Annie Potts

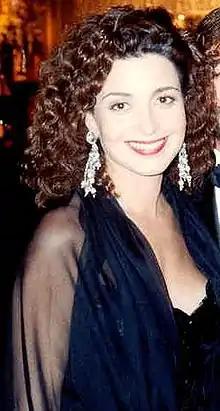
Potts at the 41st Primetime Emmy Awards in 1989

Potts played receptionist Janine Melnitz in the "Ghostbusters" film series; Potts created the character's trademark New York accent based on a friend's who was from the city. She then appeared as the pragmatic interior designer Mary Jo Shively on the CBS television sitcom "Designing Women" (1986–1993). She was nominated for a Primetime Emmy Award for Outstanding Lead Actress in a Comedy Series in 1994 for her role as Dana Palladino on "Love & War" (1993–1995). Other notable roles include Mary Elizabeth (O'Brien) Sims on the Lifetime Television drama series "Any Day Now" (1998–2002), for which she was nominated for two Screen Actors Guild Award for Outstanding Performance by a Female Actor in a Drama Series, the voice of Bo Peep in three of the "Toy Story" films, a supporting role in John Hughes's "Pretty in Pink", and guest-starring roles on such CBS's television series as "Magnum, P.I.", "Joan of Arcadia", "Close to Home", "Two and a Half Men", and ABC's "Men in Trees", "Ugly Betty", and "Boston Legal". She played a recurring role as Sophie Devere in the NBC's "" from 2005 to 2009.